Galway to Clifden Railway

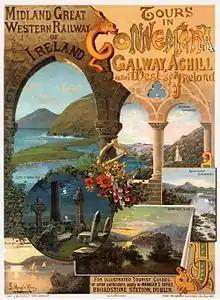
MGWR poster 1900

Under Arthur Balfour, the Light Railway Act (Ireland) from 1889 onwards enabled state financial support for railway projects with little prospect of profit and thus the development of the sparsely populated Irish west on a larger scale. For the MGWR this meant the realization of two projects. In addition to the railway to Clifden, this also made it possible to build the route from Westport to Achill Sound in County Mayo, and both routes were subsequently marketed jointly for tourism.